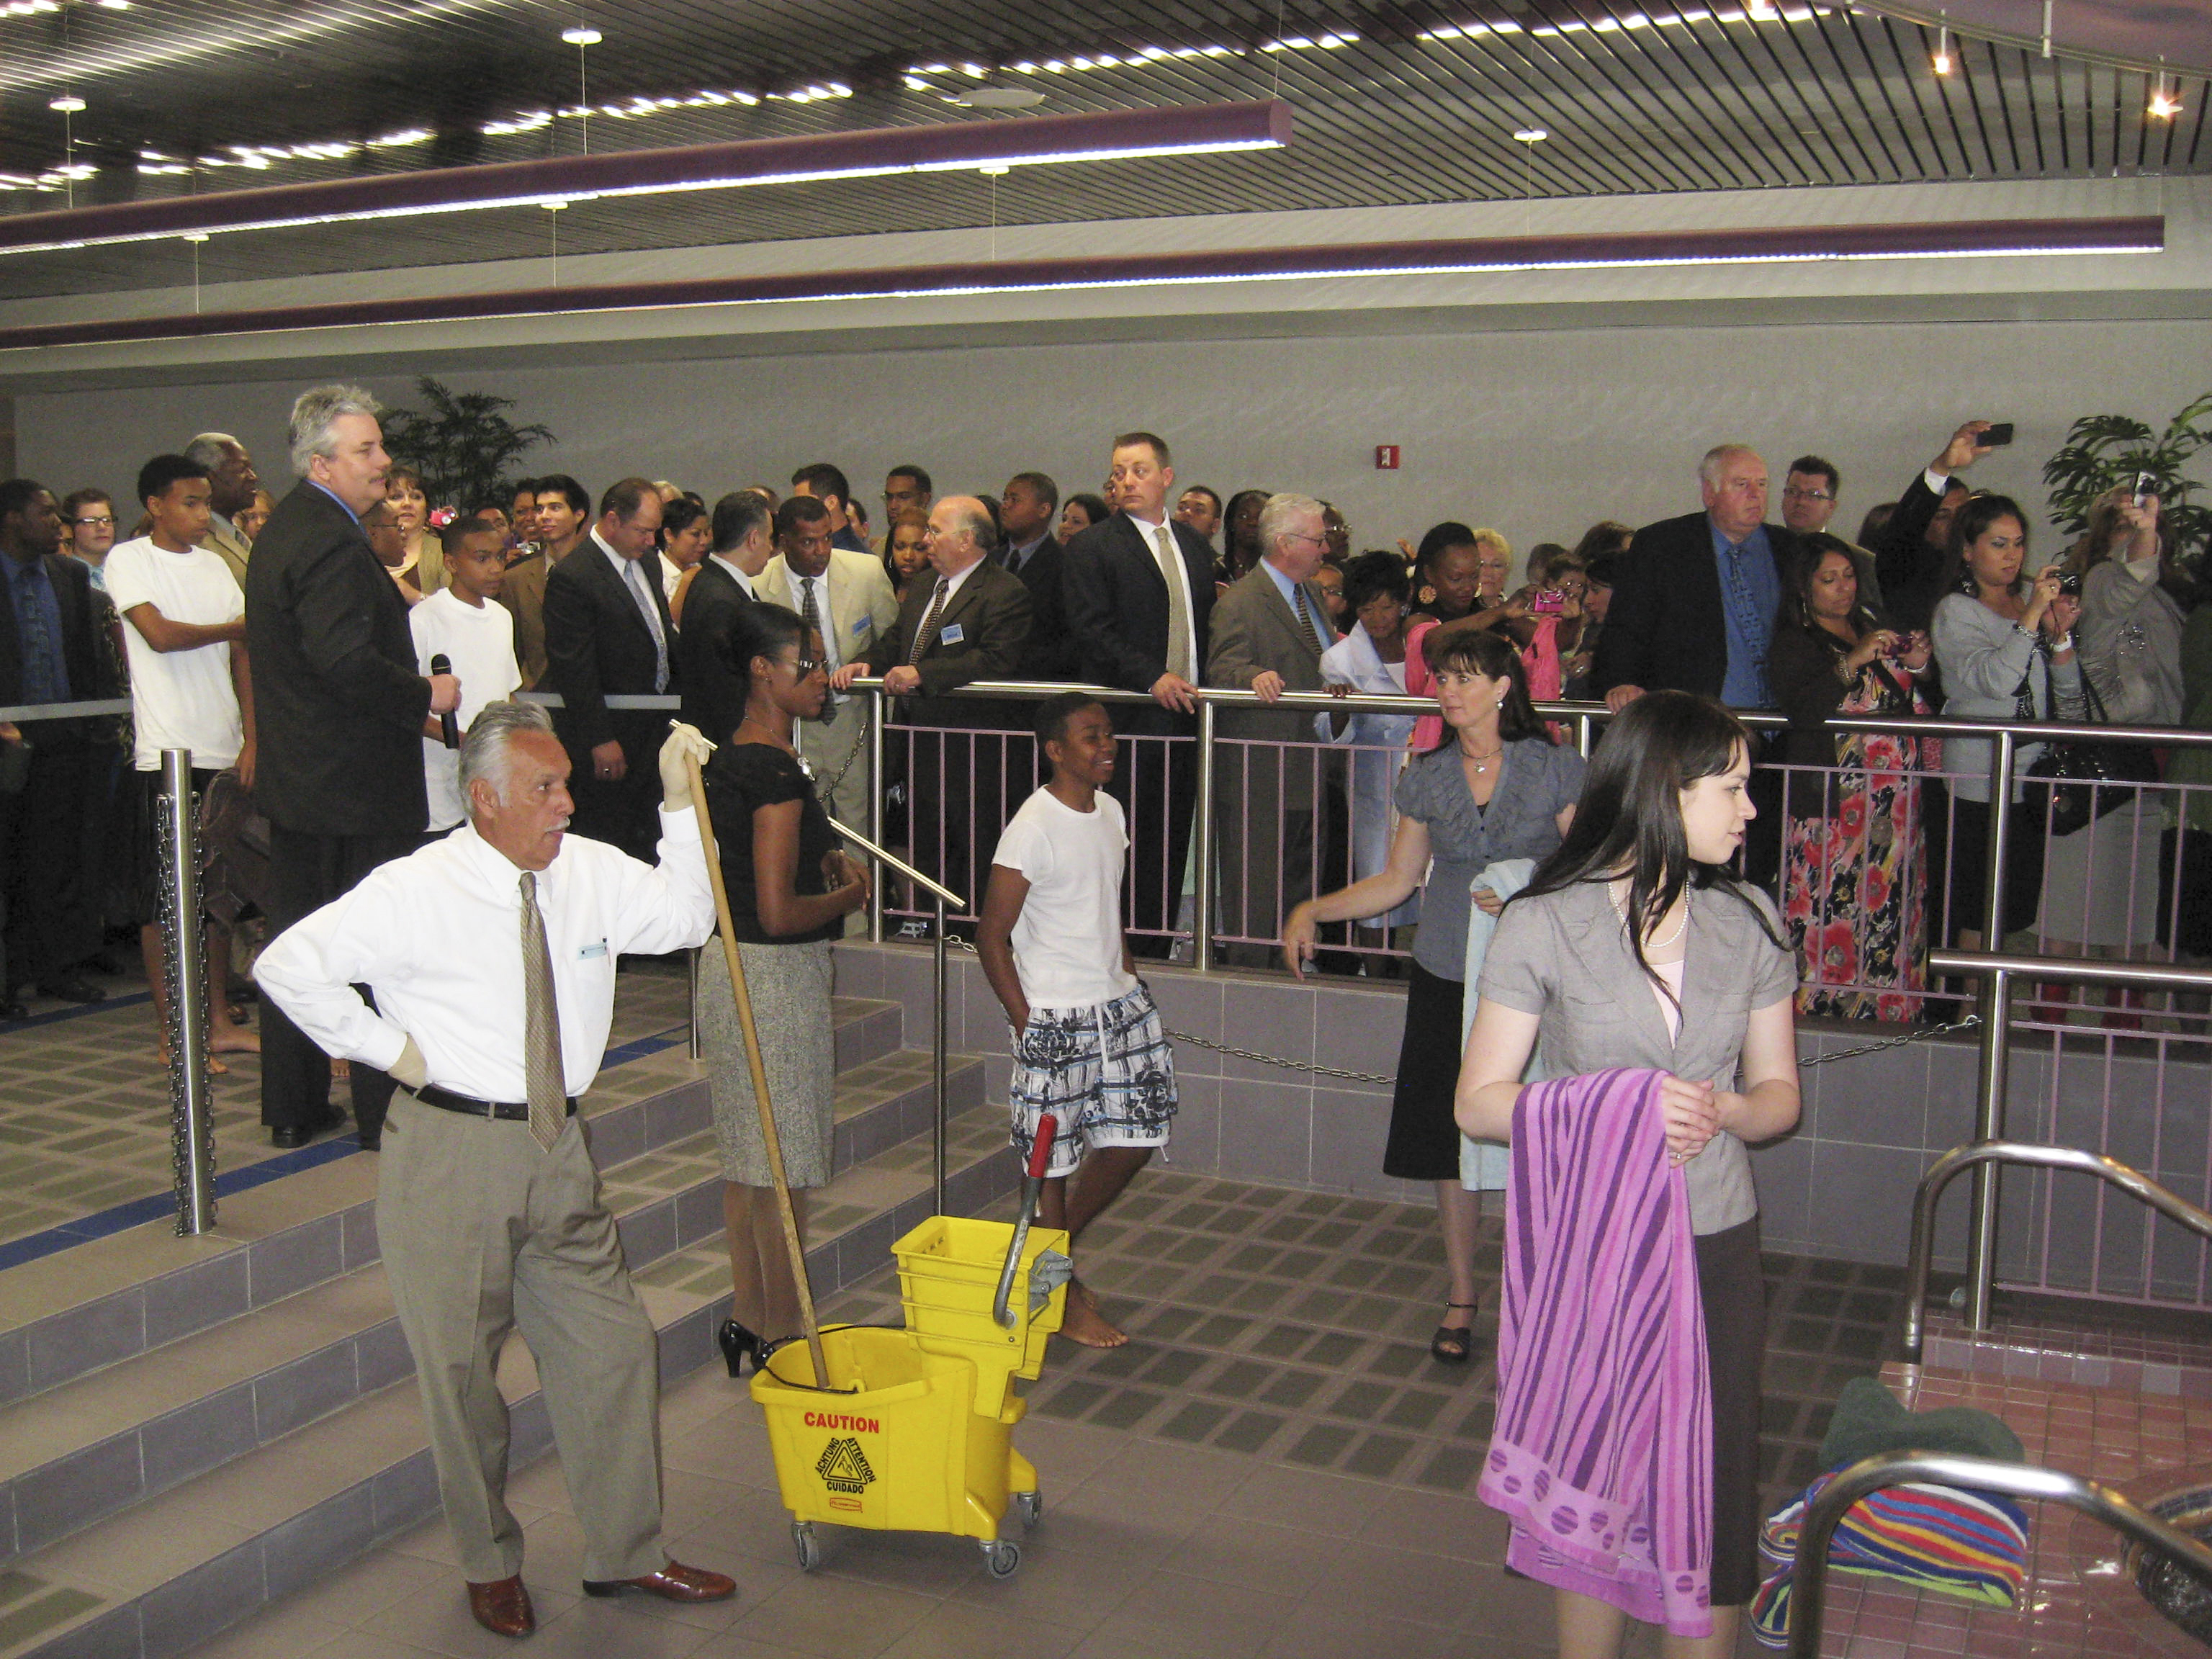
boy, kid, young, meal, hall, creativecommons, witness, jehovah, mira, loma, convention, dedication, baptism, assebly